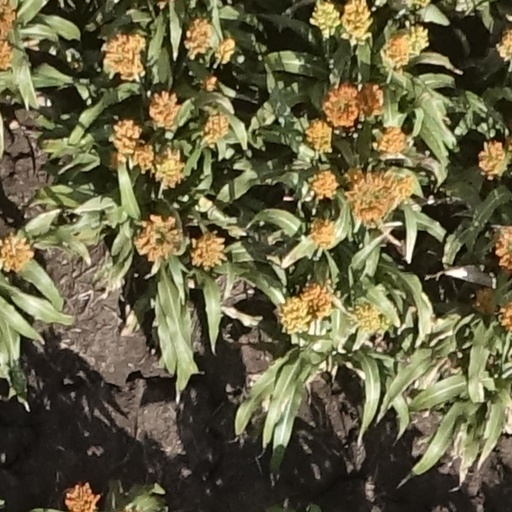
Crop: sorghum